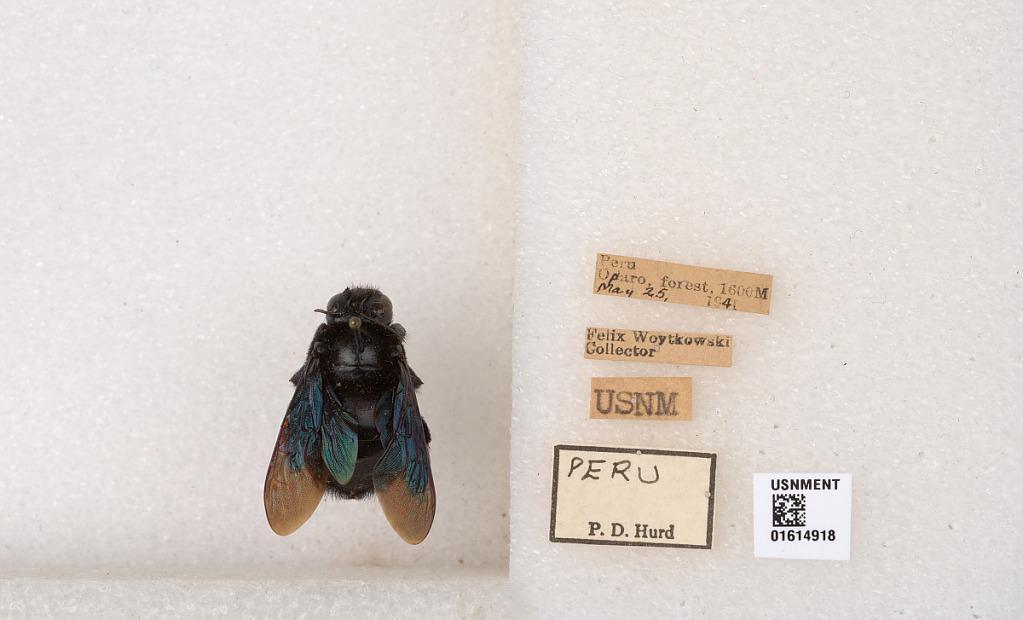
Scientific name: Xylocopa
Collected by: H. Wing
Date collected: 1941-5-25
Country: Peru
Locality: Oparo, forest